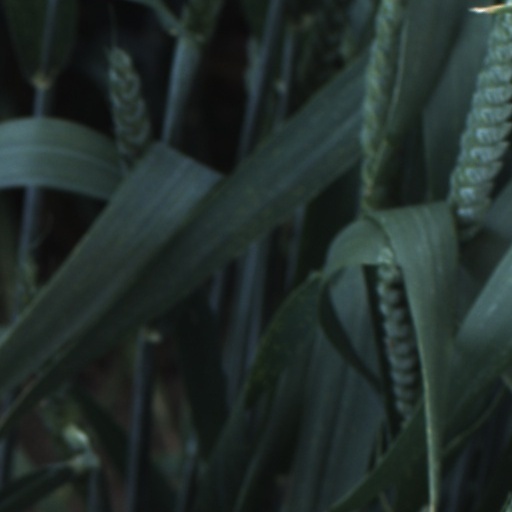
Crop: wheat